Themistocles

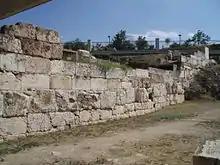
Ruins of the Themistoclean Wall in the Kerameikos of Athens, Greece, named after Themistocles

From Molossia, Themistocles apparently fled to Pydna, from where he took a ship for Asia Minor. This ship was blown off course by a storm, and ended up at Naxos, which an Athenian fleet was in the process of besieging. Desperate to avoid the legal authorities, Themistocles, who had been traveling under an assumed identity, revealed himself to the captain and said that if he did not reach safety he would tell the Athenians that he'd bribed the ship to take him. According to Thucydides, who wrote within living memory of the events, the ship eventually landed safely at Ephesus, where Themistocles disembarked. Plutarch has the ship docking at Cyme in Aeolia, and Diodorus has Themistocles making his way to Asia in an undefined manner. Diodorus and Plutarch next recount a similar tale, namely that Themistocles stayed briefly with an acquaintance (Lysitheides or Nicogenes) who was also acquainted with the Persian king, Artaxerxes I. Since there was a bounty on Themistocles's head, this acquaintance devised a plan to safely convey Themistocles to the Persian king in the type of covered wagon that the King's concubines travelled in. All three chroniclers agree that Themistocles's next move was to contact the Persian king; in Thucydides, this is by letter, while Plutarch and Diodorus have a face-to-face meeting with the king. The spirit is, however, the same in all three: Themistocles introduces himself to the king and seeks to enter his service: